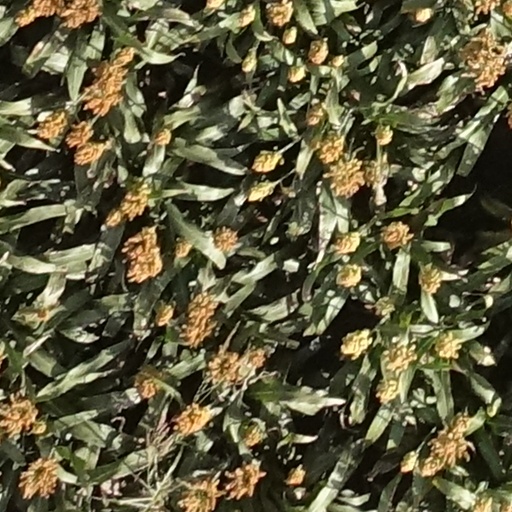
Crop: sorghum